Hand of benediction

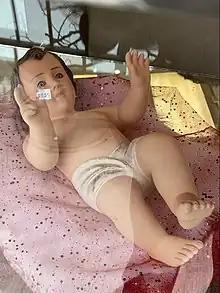
The gesture of benediction displayed on a model of the baby Jesus in a shop window in Little Portugal, Toronto.

The term "hand of benediction" has been used to refer to damage of the median nerve. However, the name is misleading as the patients with this median nerve problem usually can flex all fingers except for the index finger. The index finger is still extended at the metacarpophalangeal joint (MCP joint) when the ulnar nerve innervated muscles (the interossei muscles) are still working. The index finger is not flexed at the proximal interphalangeal (PIP) and distal interphalangeal (DIP) joints, which looks like a pointing finger. Pointing Finger is therefore a much better term to recognize this condition.